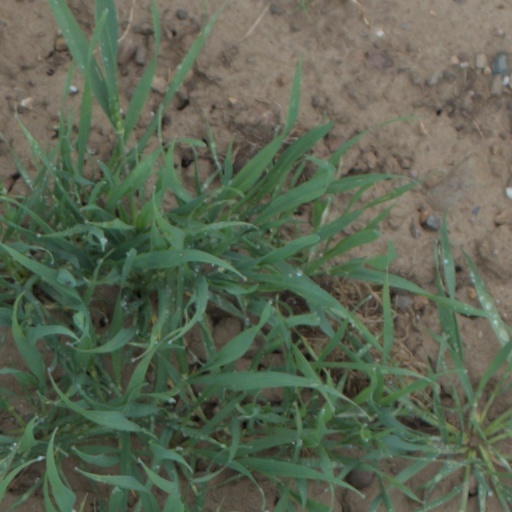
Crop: wheat